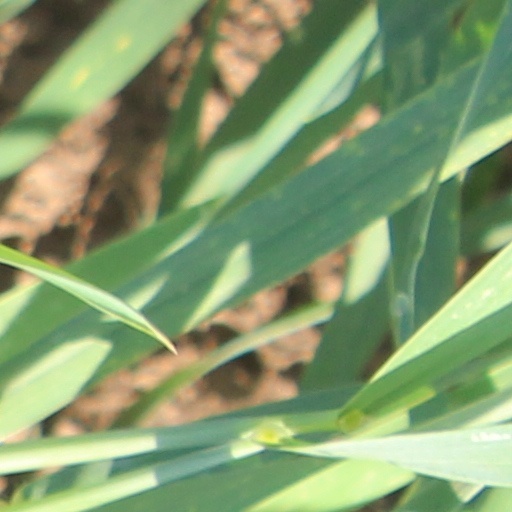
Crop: wheat